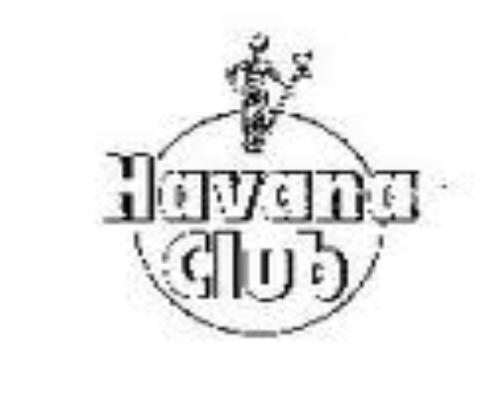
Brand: Havana Club
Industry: Necessities